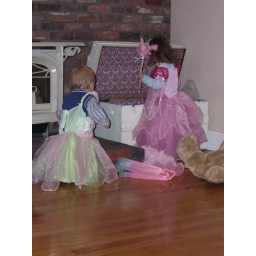
Fun in the dress up box